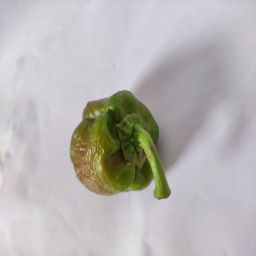
Crop: Bell Pepper
Quality: Old